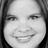
Emotion: happy